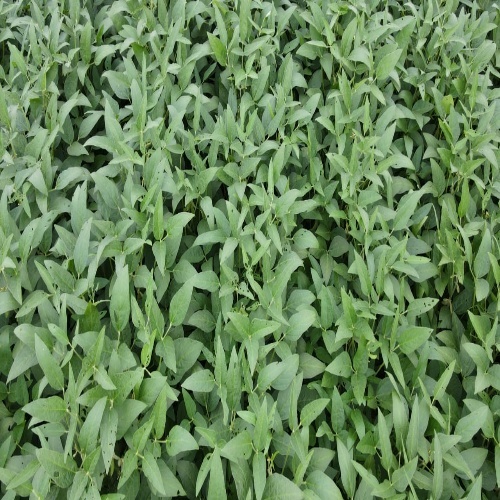
Label: Diabrotica_speciosa